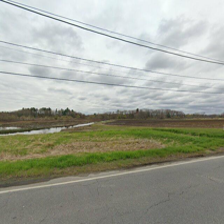
Label: streetView